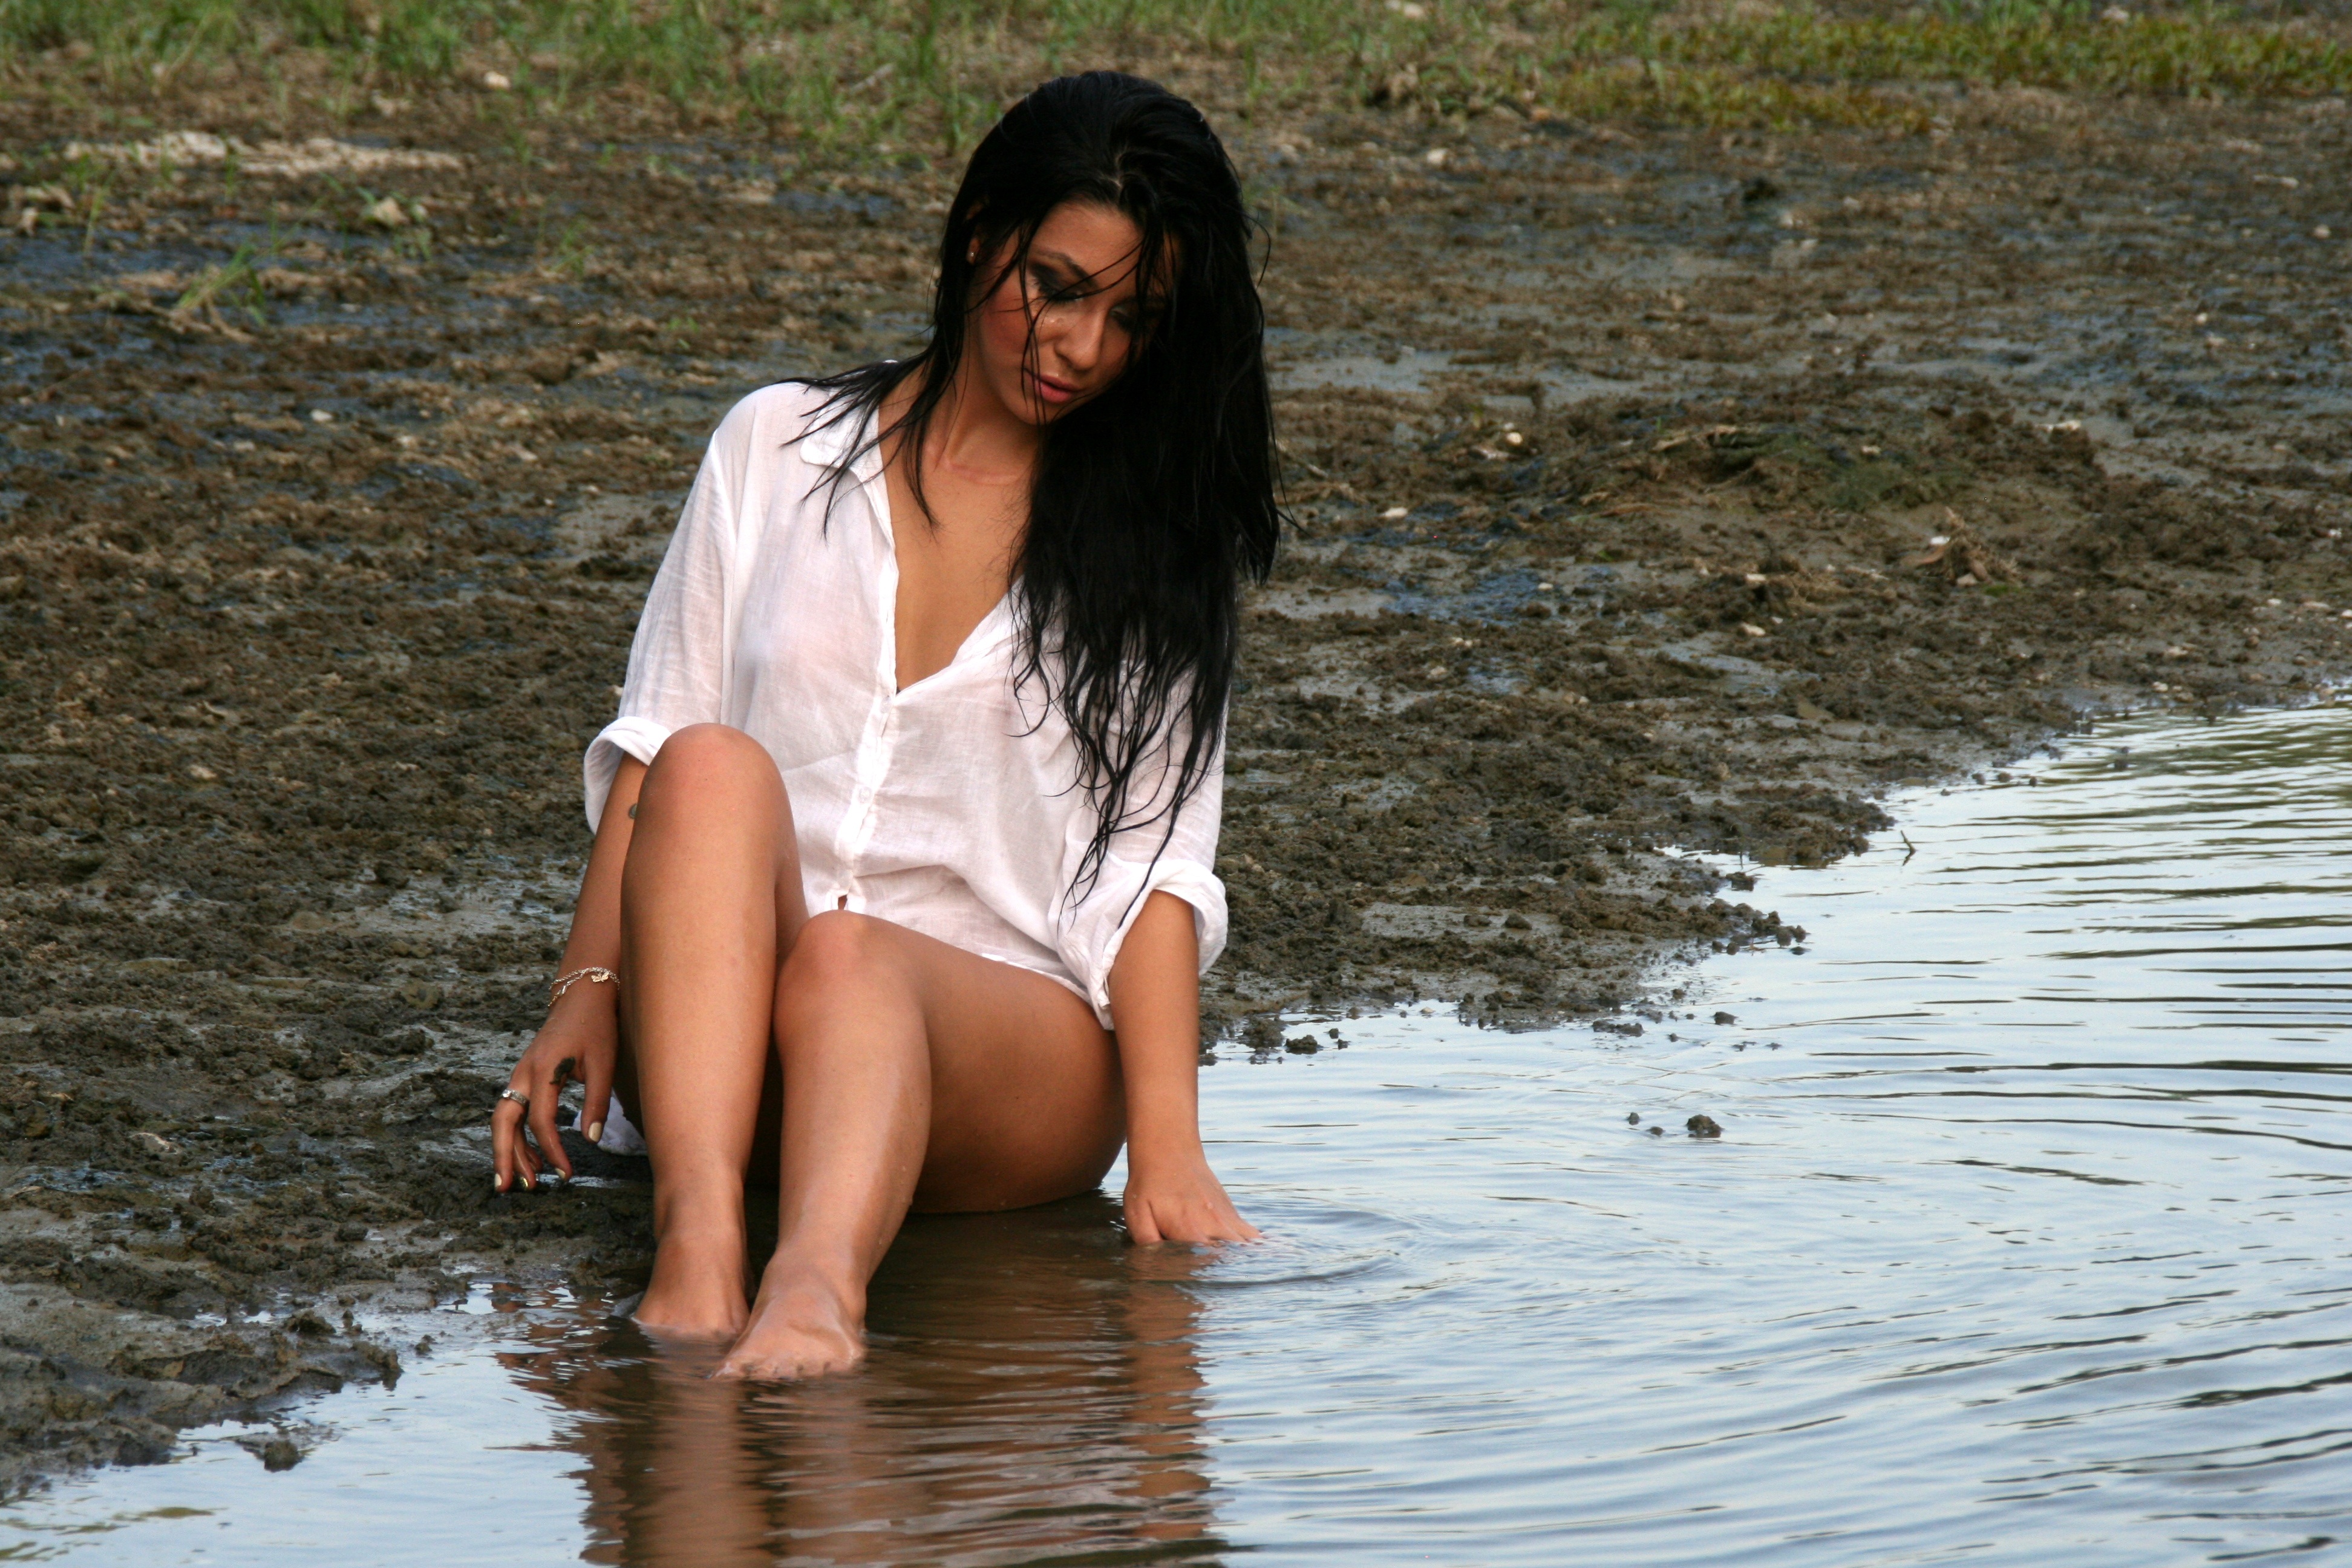
water, person, girl, woman, white, vacation, leg, model, spring, mud, season, shirt, human body, beauty, sexy, mal, sensuality, photo shoot, human positions